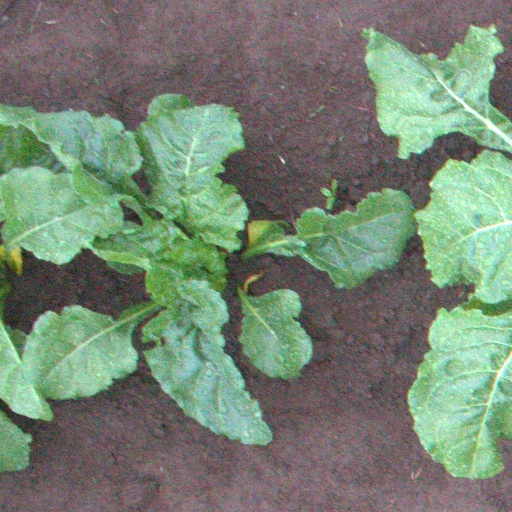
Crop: sugar beet